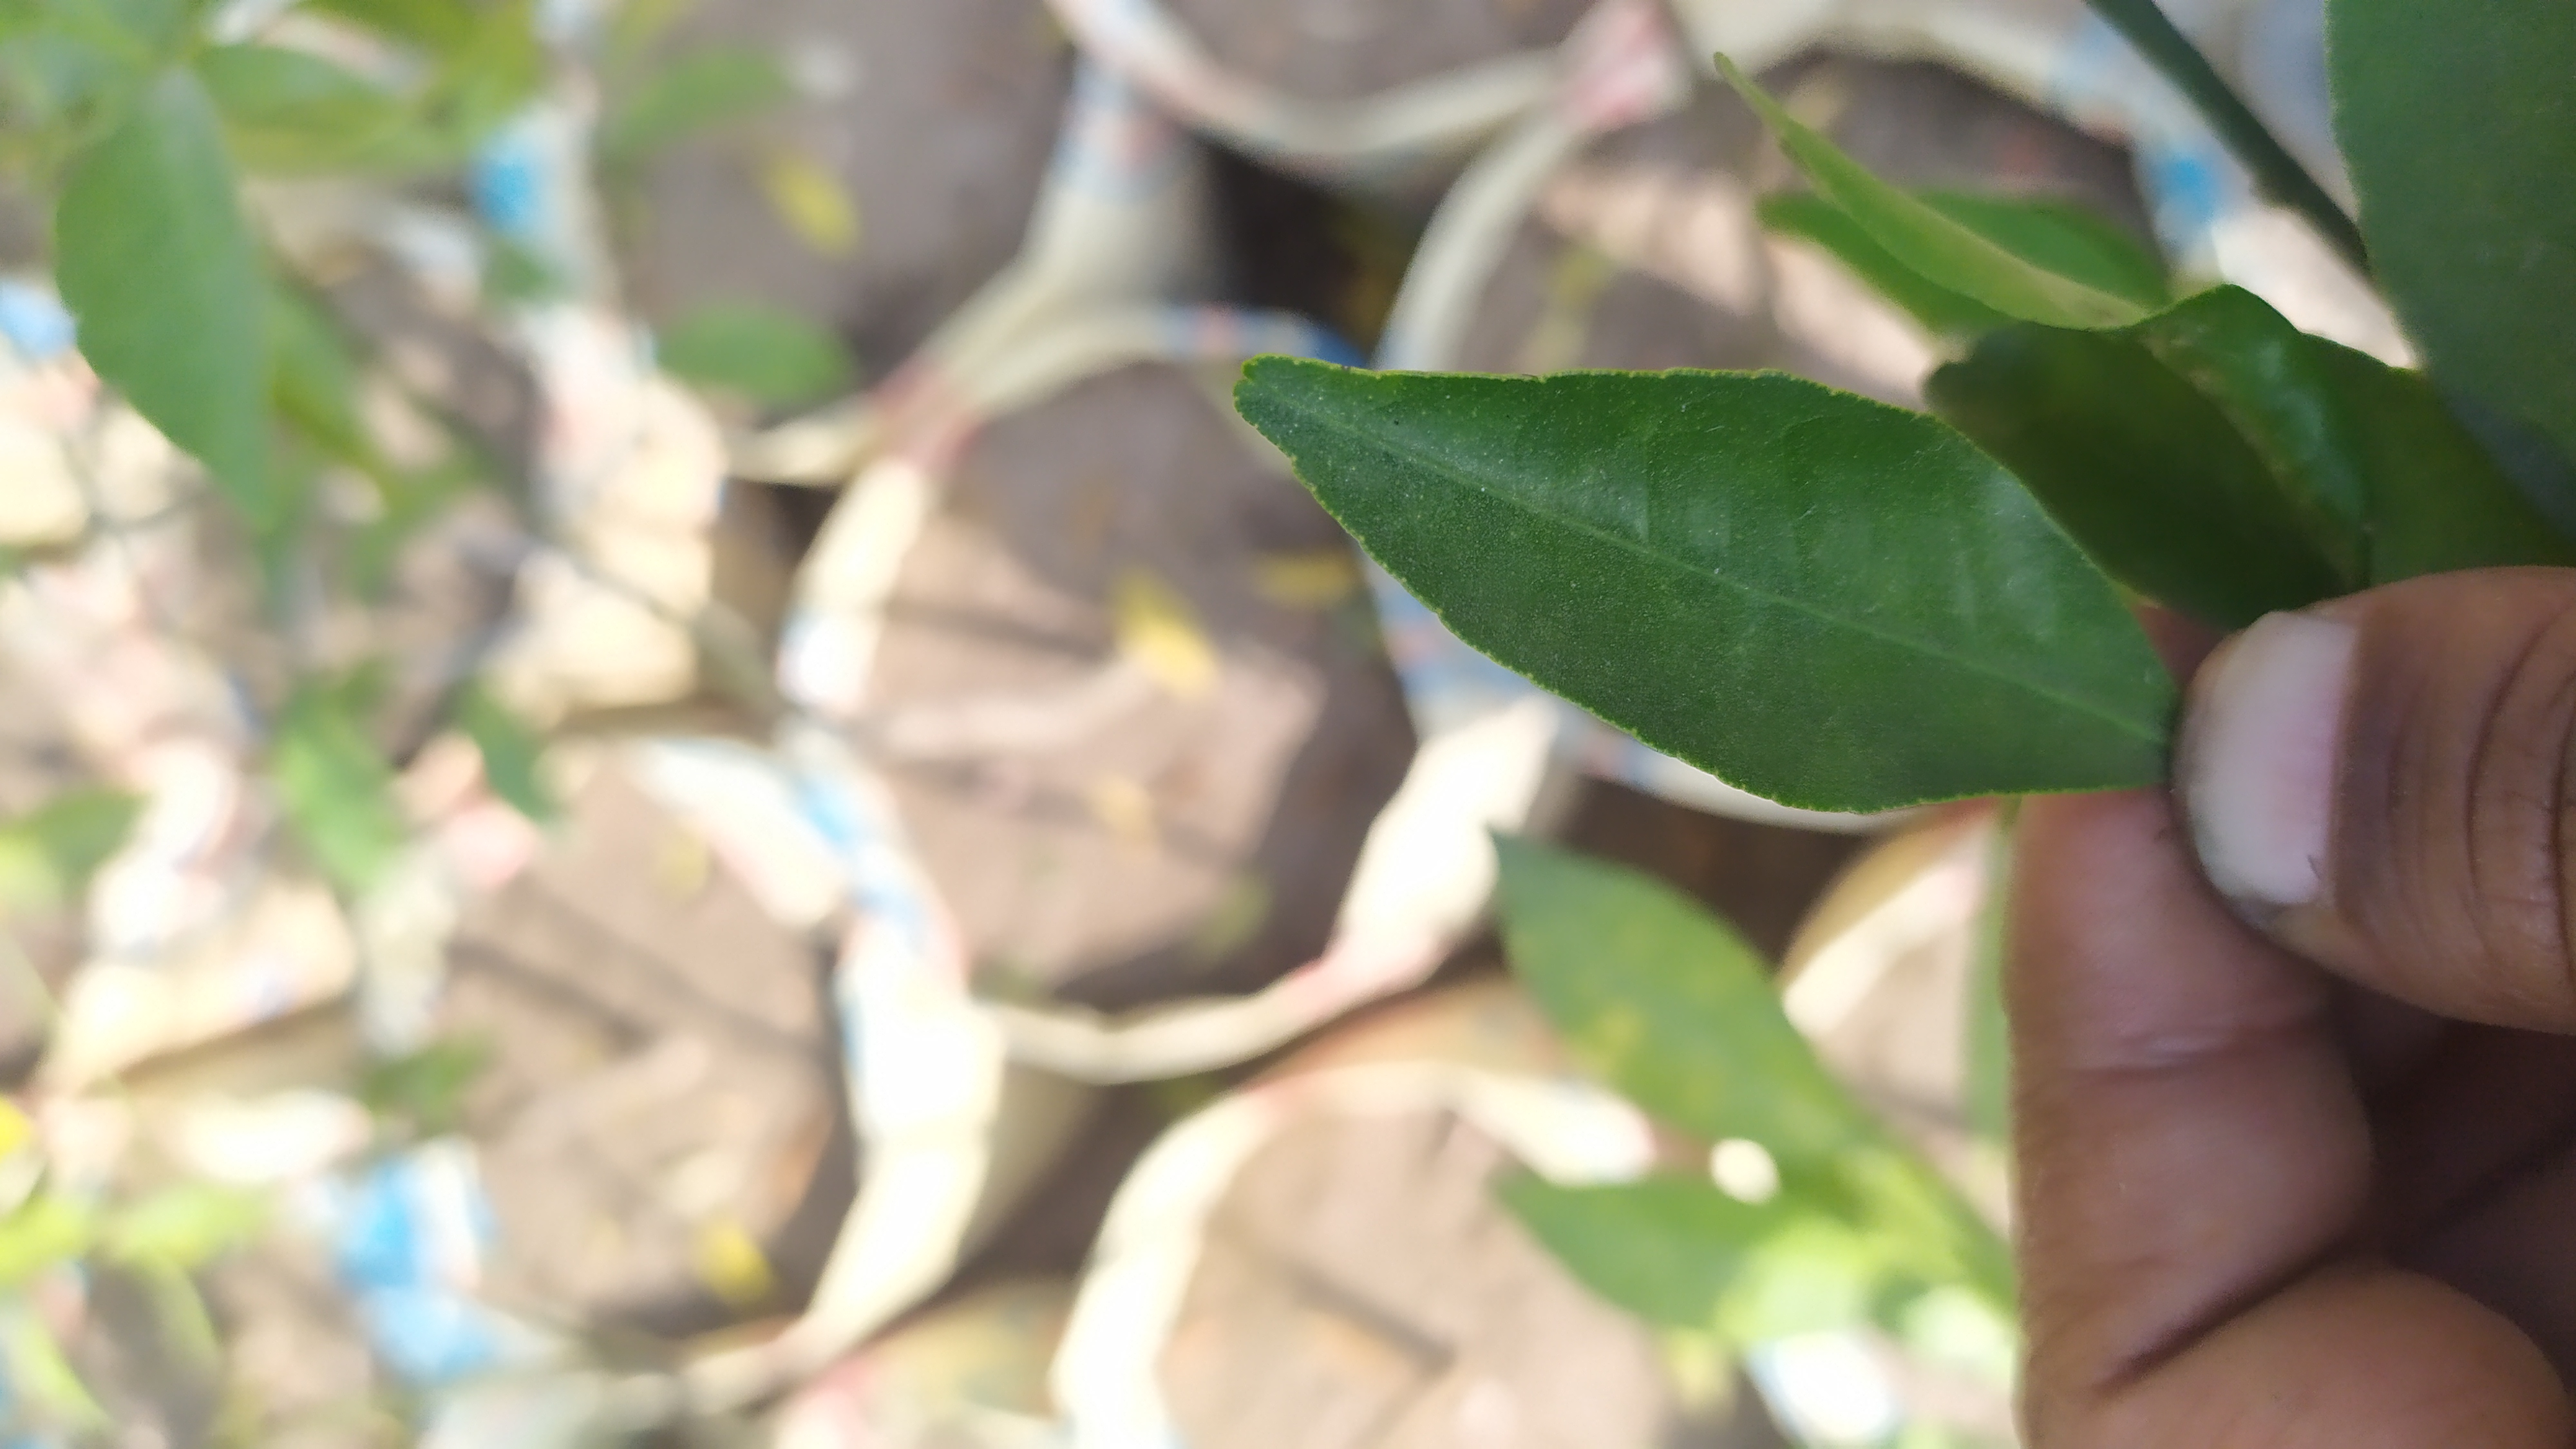
Mandarin leaf variety: Mandaring